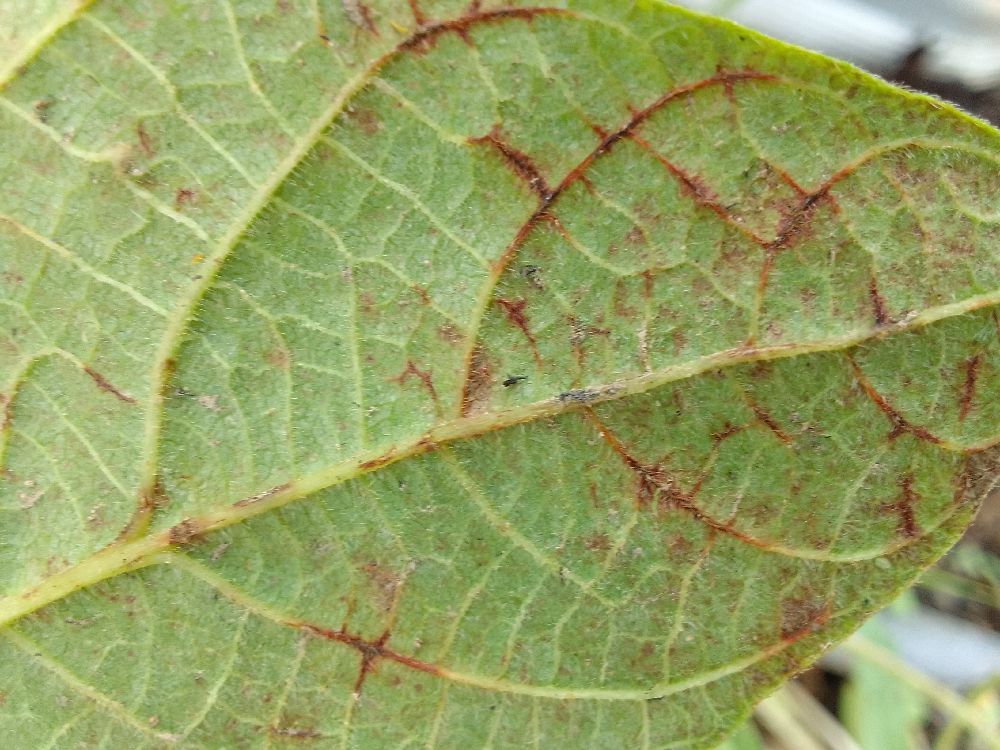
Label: anthracnose